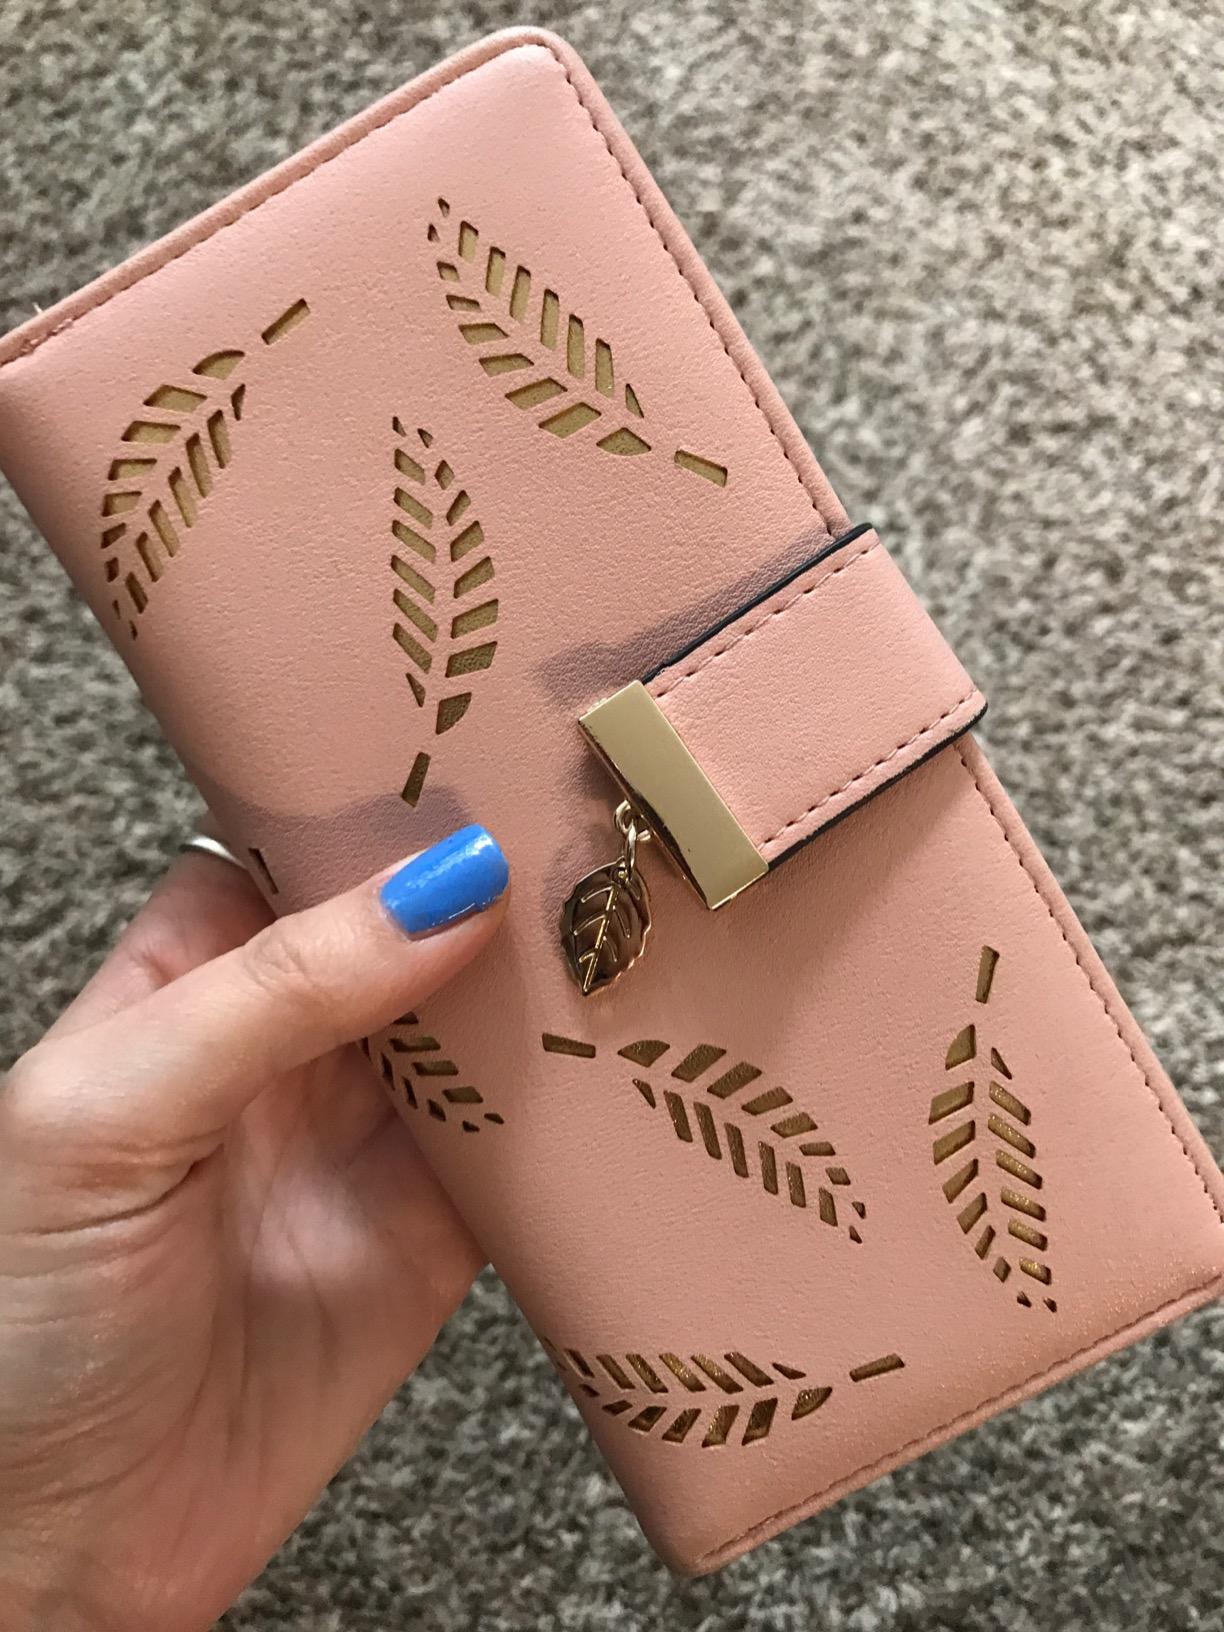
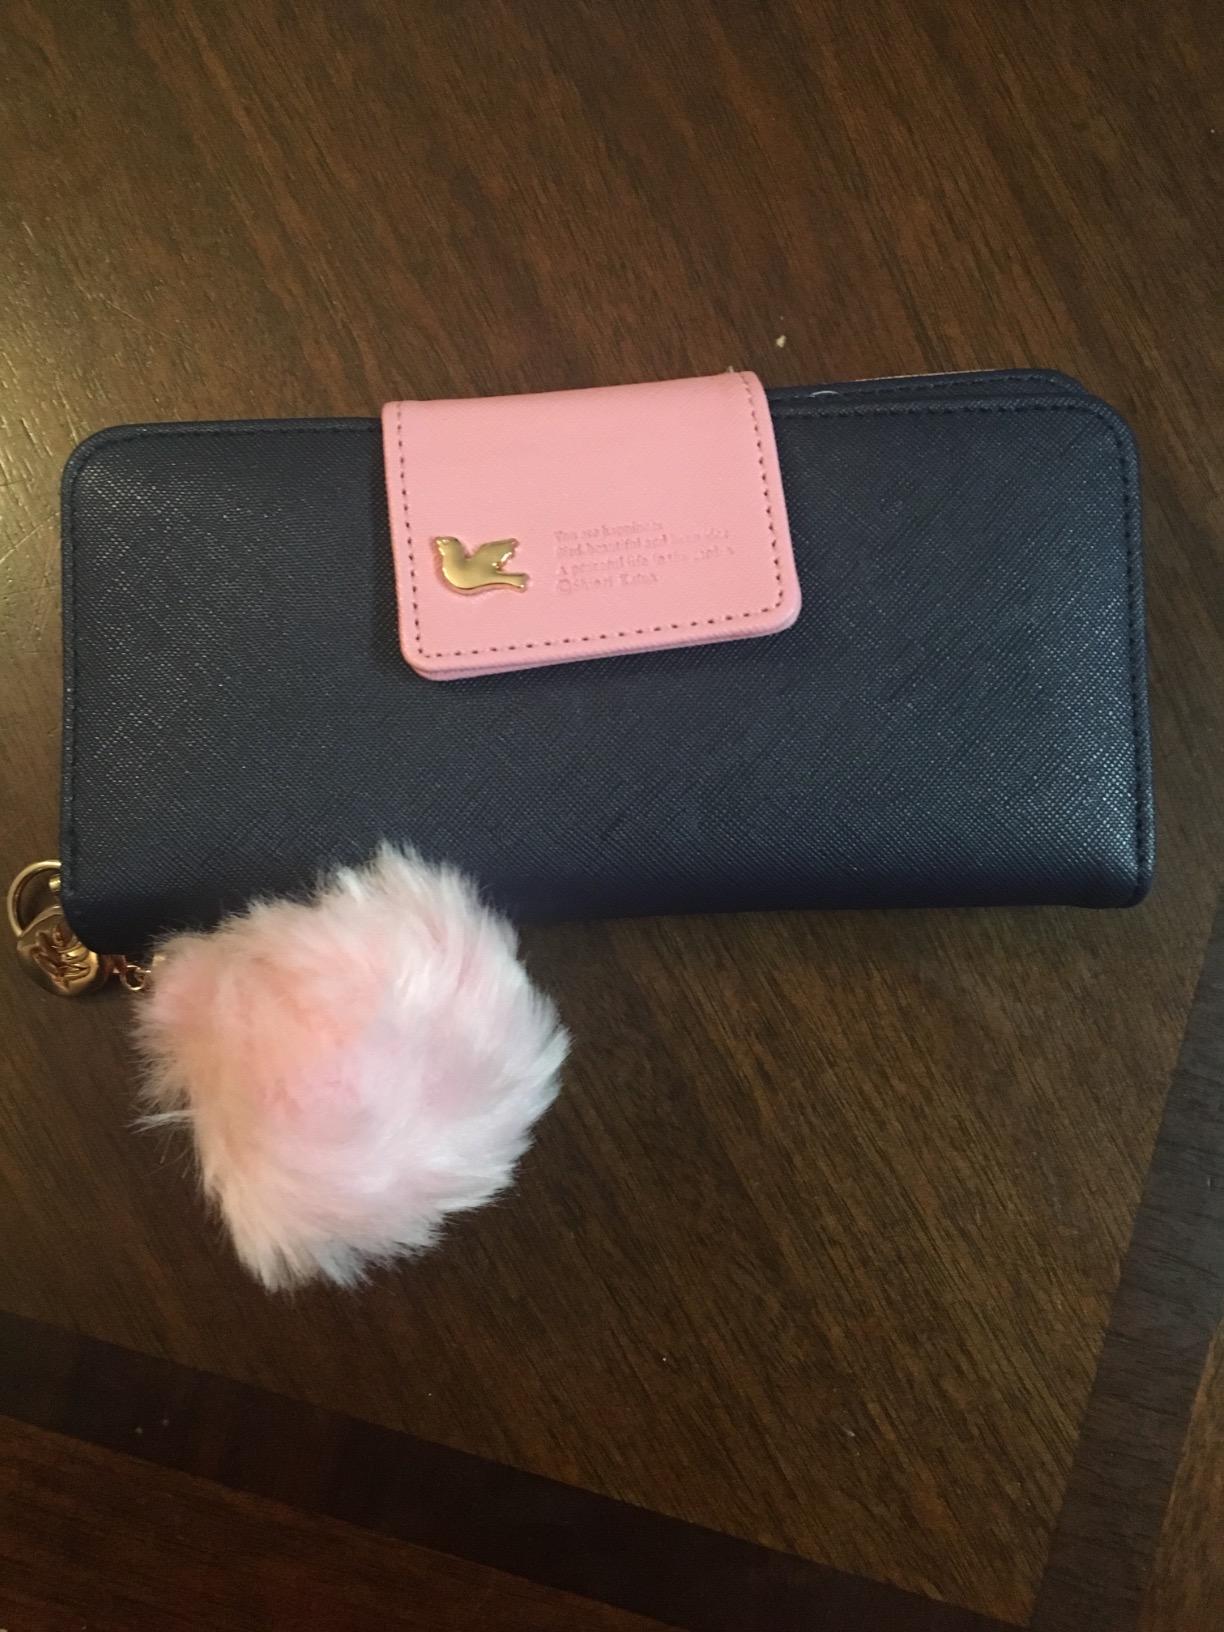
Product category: accessories_handbag
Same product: no